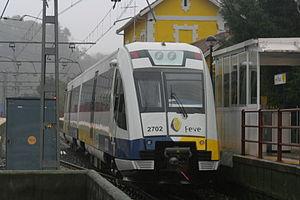
Sunsundegui, S.A., est une entreprise espagnole établie à Alsasua dans la province de et consacrée à la carrosserie de véhicules de grand tonnage, particulièrement les autobus et trains.